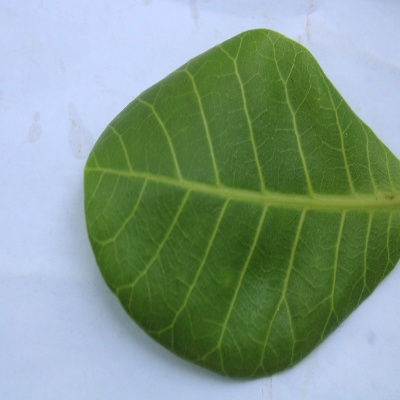
Crop: Cashew
Condition: healthy